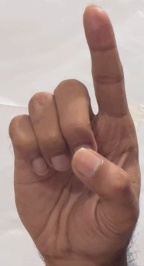
ASL sign: D